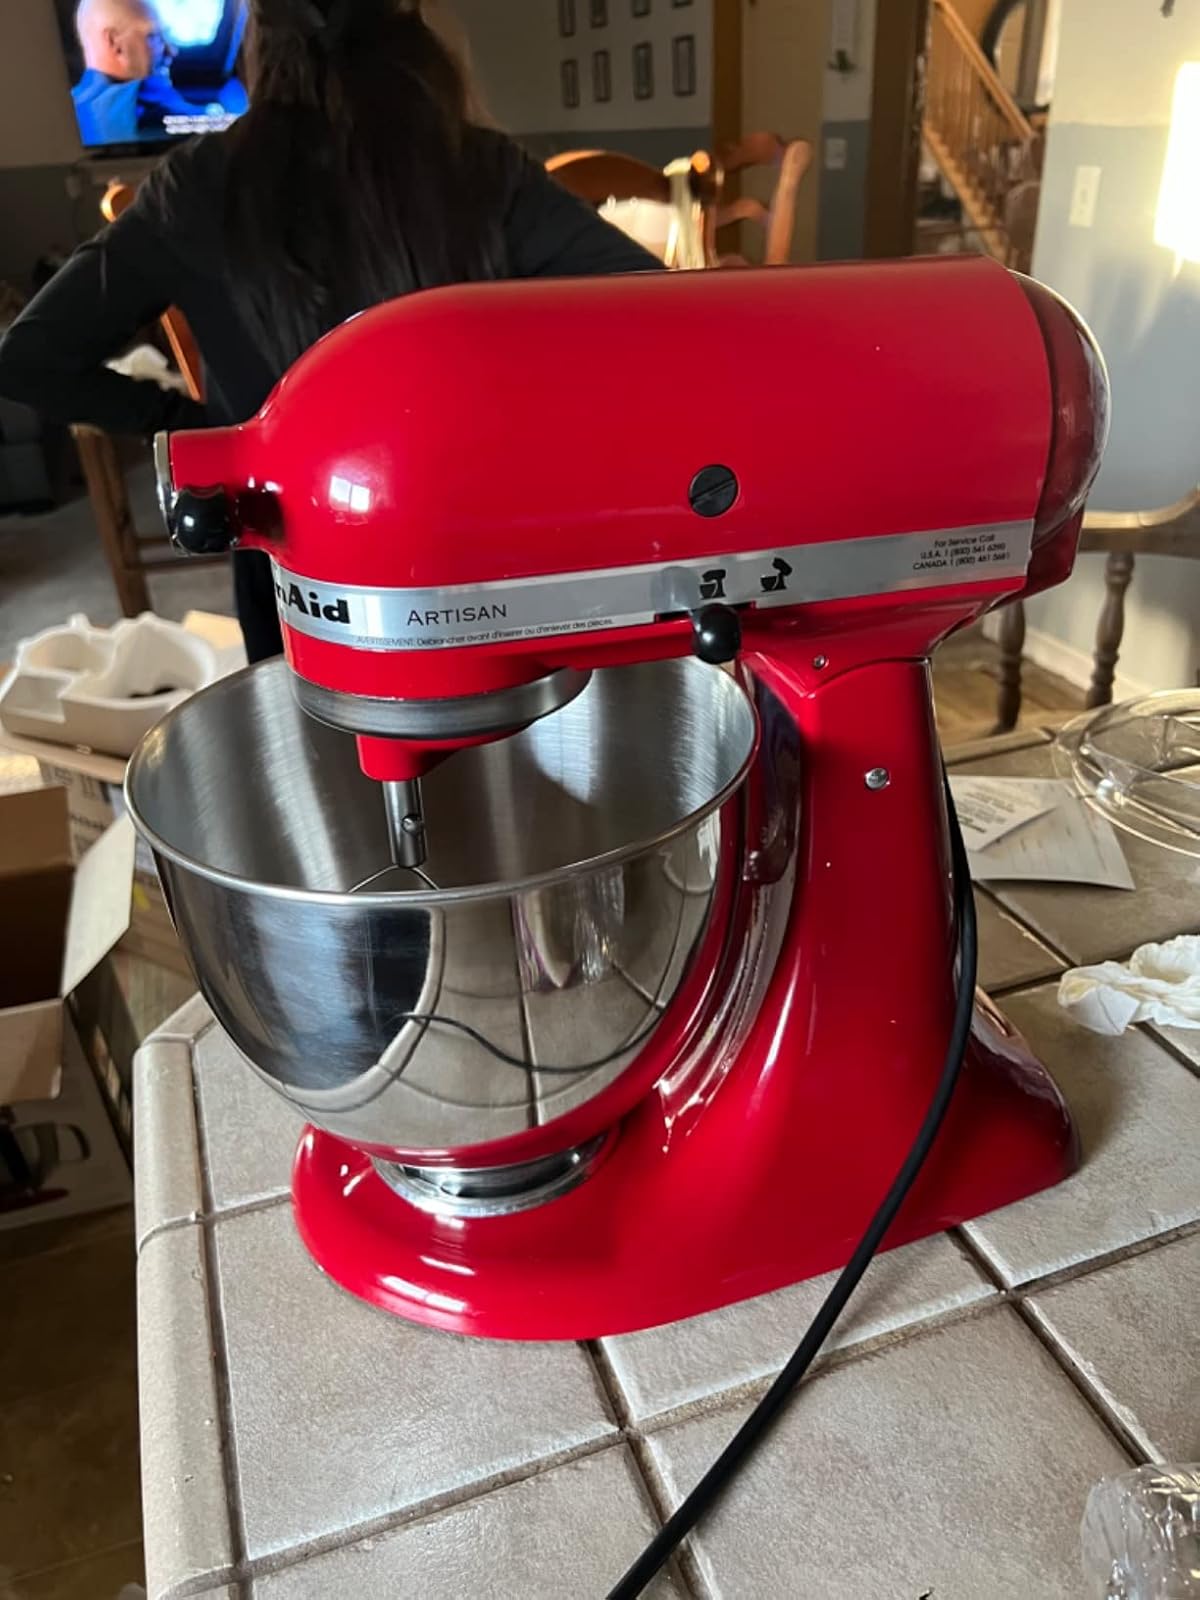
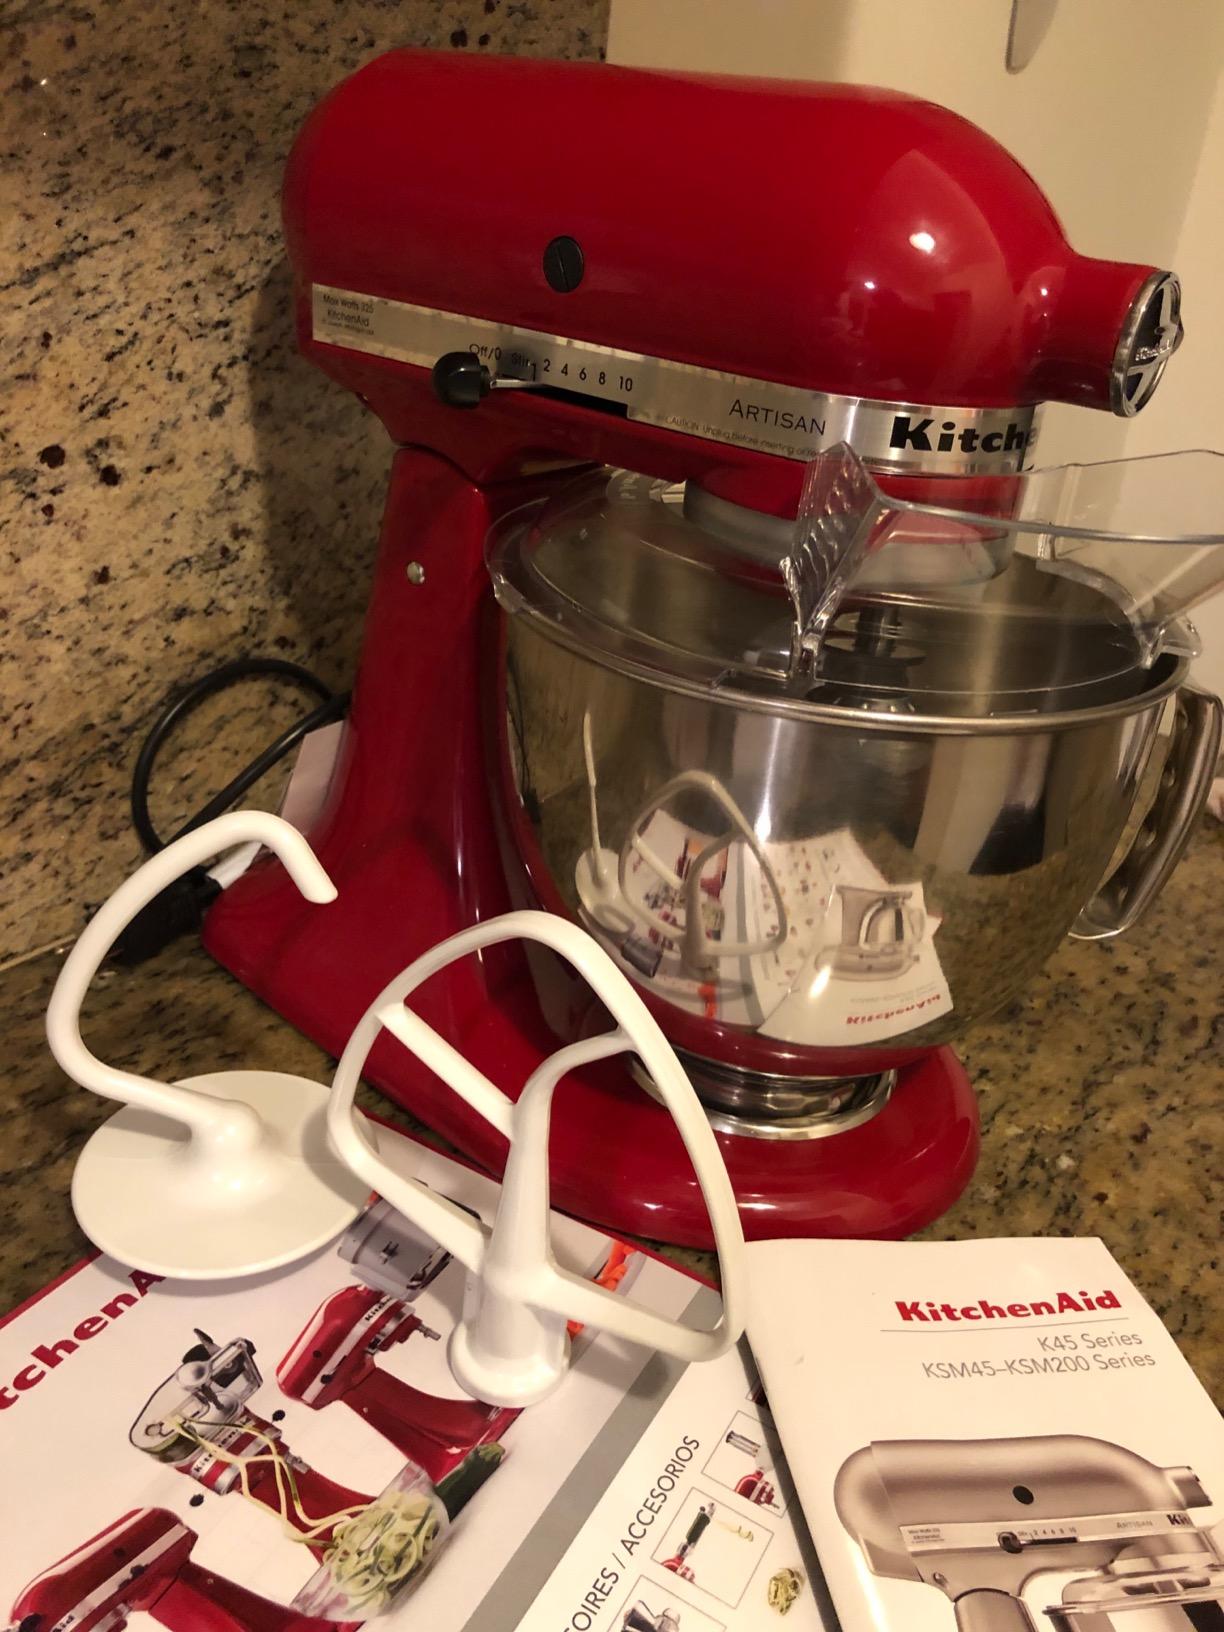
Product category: items_mixer
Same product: yes